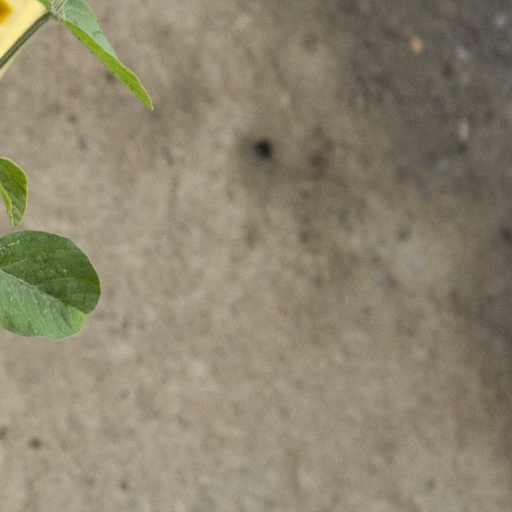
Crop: soybean